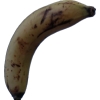
Label: banana